Tri-level sync

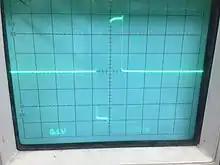
An oscilloscope trace of a tri-level sync pulse

Tri-level sync is an analogue video synchronization pulse primarily used for the locking of high-definition video signals (genlock).